Southeast Asia

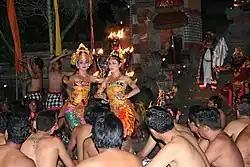
Balinese people of Indonesia

Even prior to the penetration of European interests, Southeast Asia was a critical part of the world trading system. A wide range of commodities originated in the region, but especially important were spices such as pepper, ginger, cloves, and nutmeg. The spice trade initially was developed by Indian and Arab merchants, but it also brought Europeans to the region. First, Spaniards (Manila galleon) who sailed from the Americas and Kingdom of Portugal, then the Dutch, and finally the British and French became involved in this enterprise in various countries. The penetration of European commercial interests gradually evolved into annexation of territories, as traders lobbied for an extension of control to protect and expand their activities. As a result, the Dutch moved into Indonesia, the British into Malaya and parts of Borneo, the French into Indochina, and the Spanish and the US into the Philippines. An economic effect of this imperialism was the shift in the production of commodities. For example, the rubber plantations of Malaysia, Java, Vietnam, and Cambodia, the tin mining of Malaya, the rice fields of the Mekong Delta in Vietnam, and the Irrawaddy River delta in Burma, were a response to the powerful market demands.